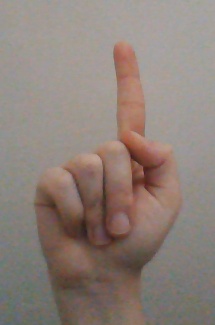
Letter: bb